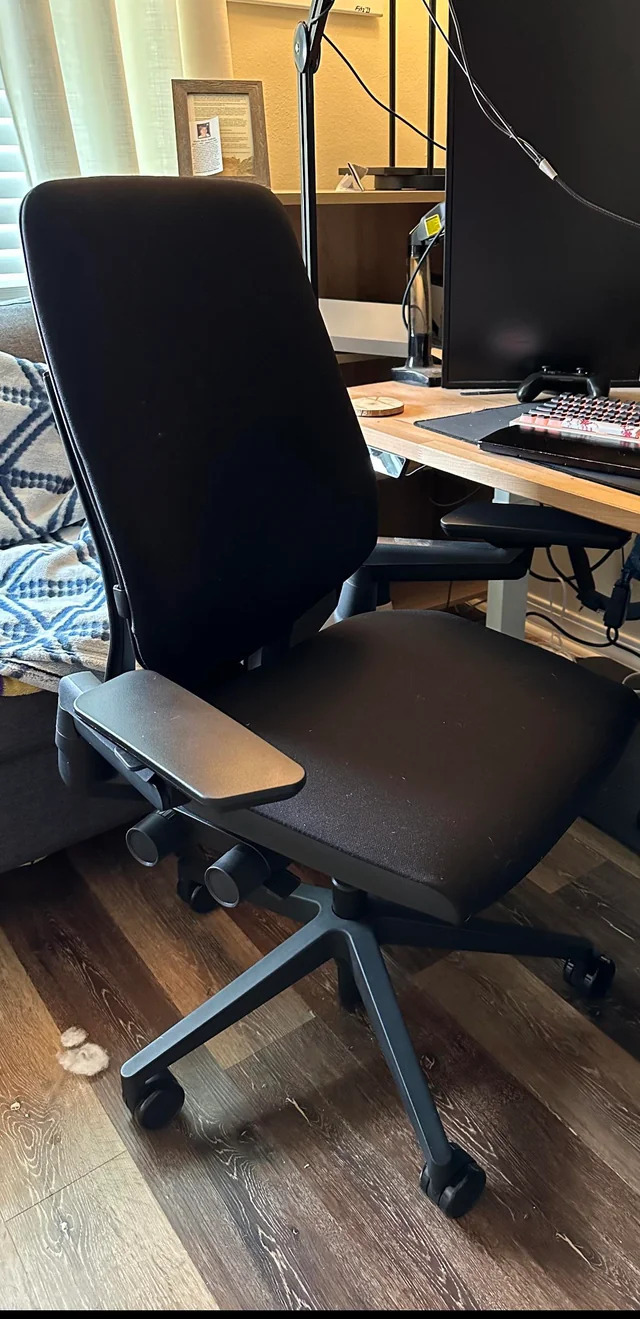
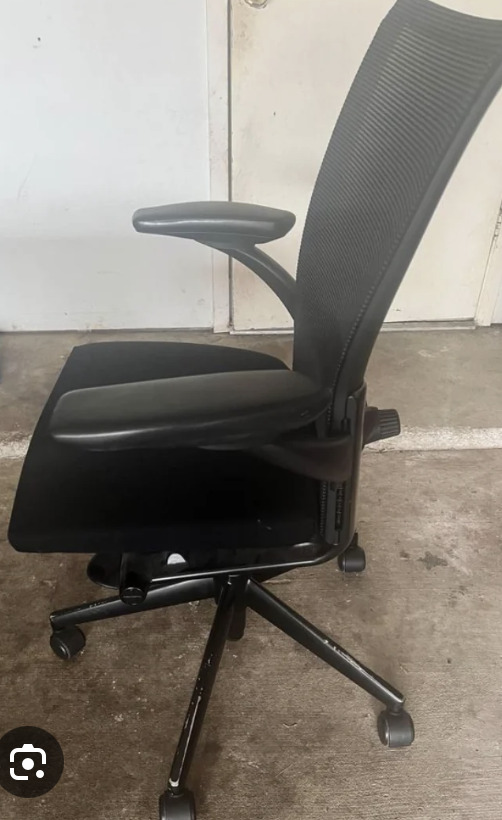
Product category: items_chair
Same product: no